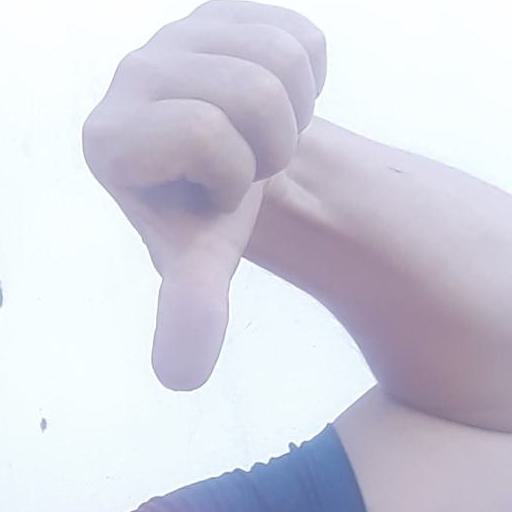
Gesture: dislike